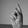
ASL letter: K